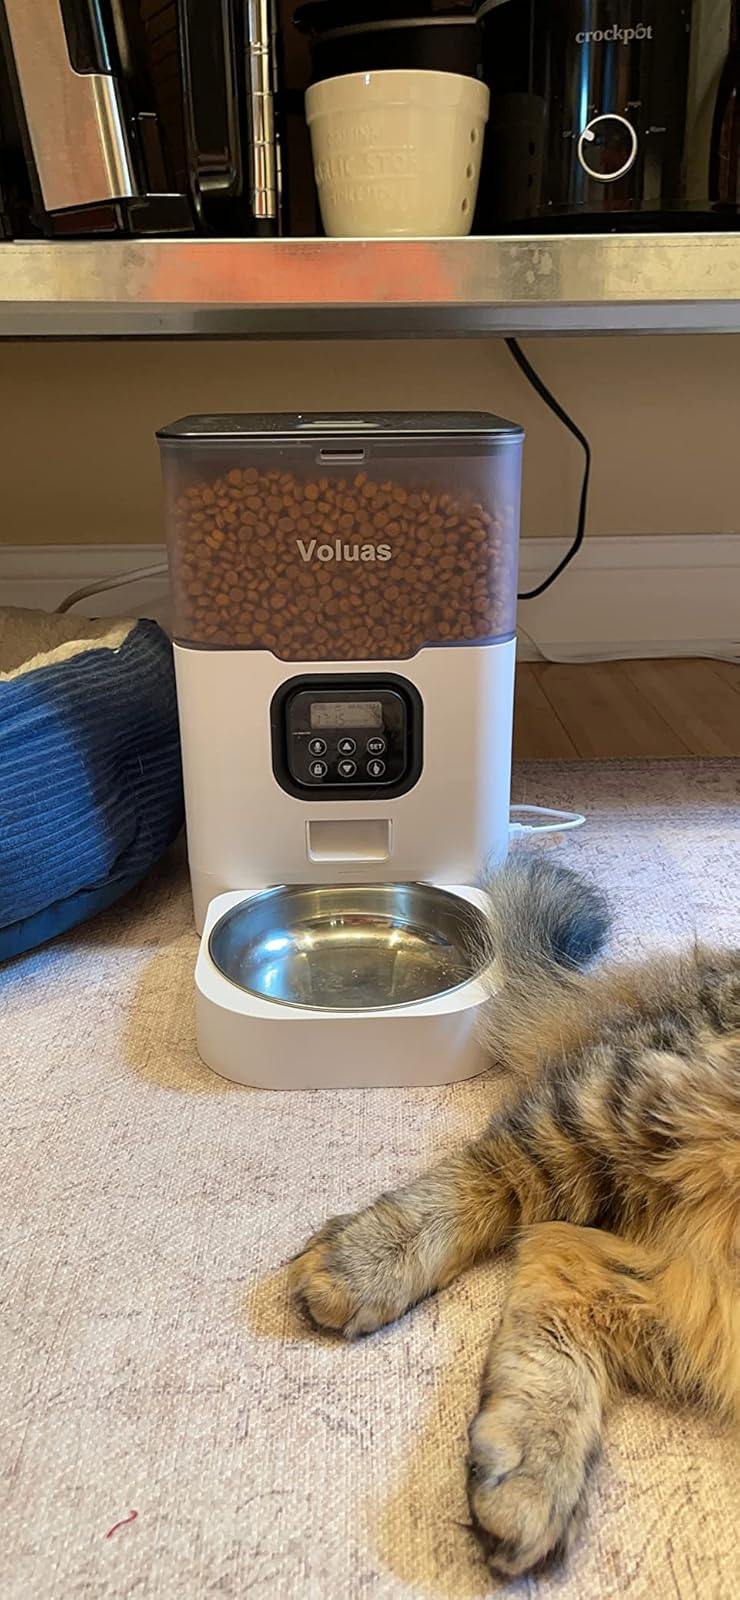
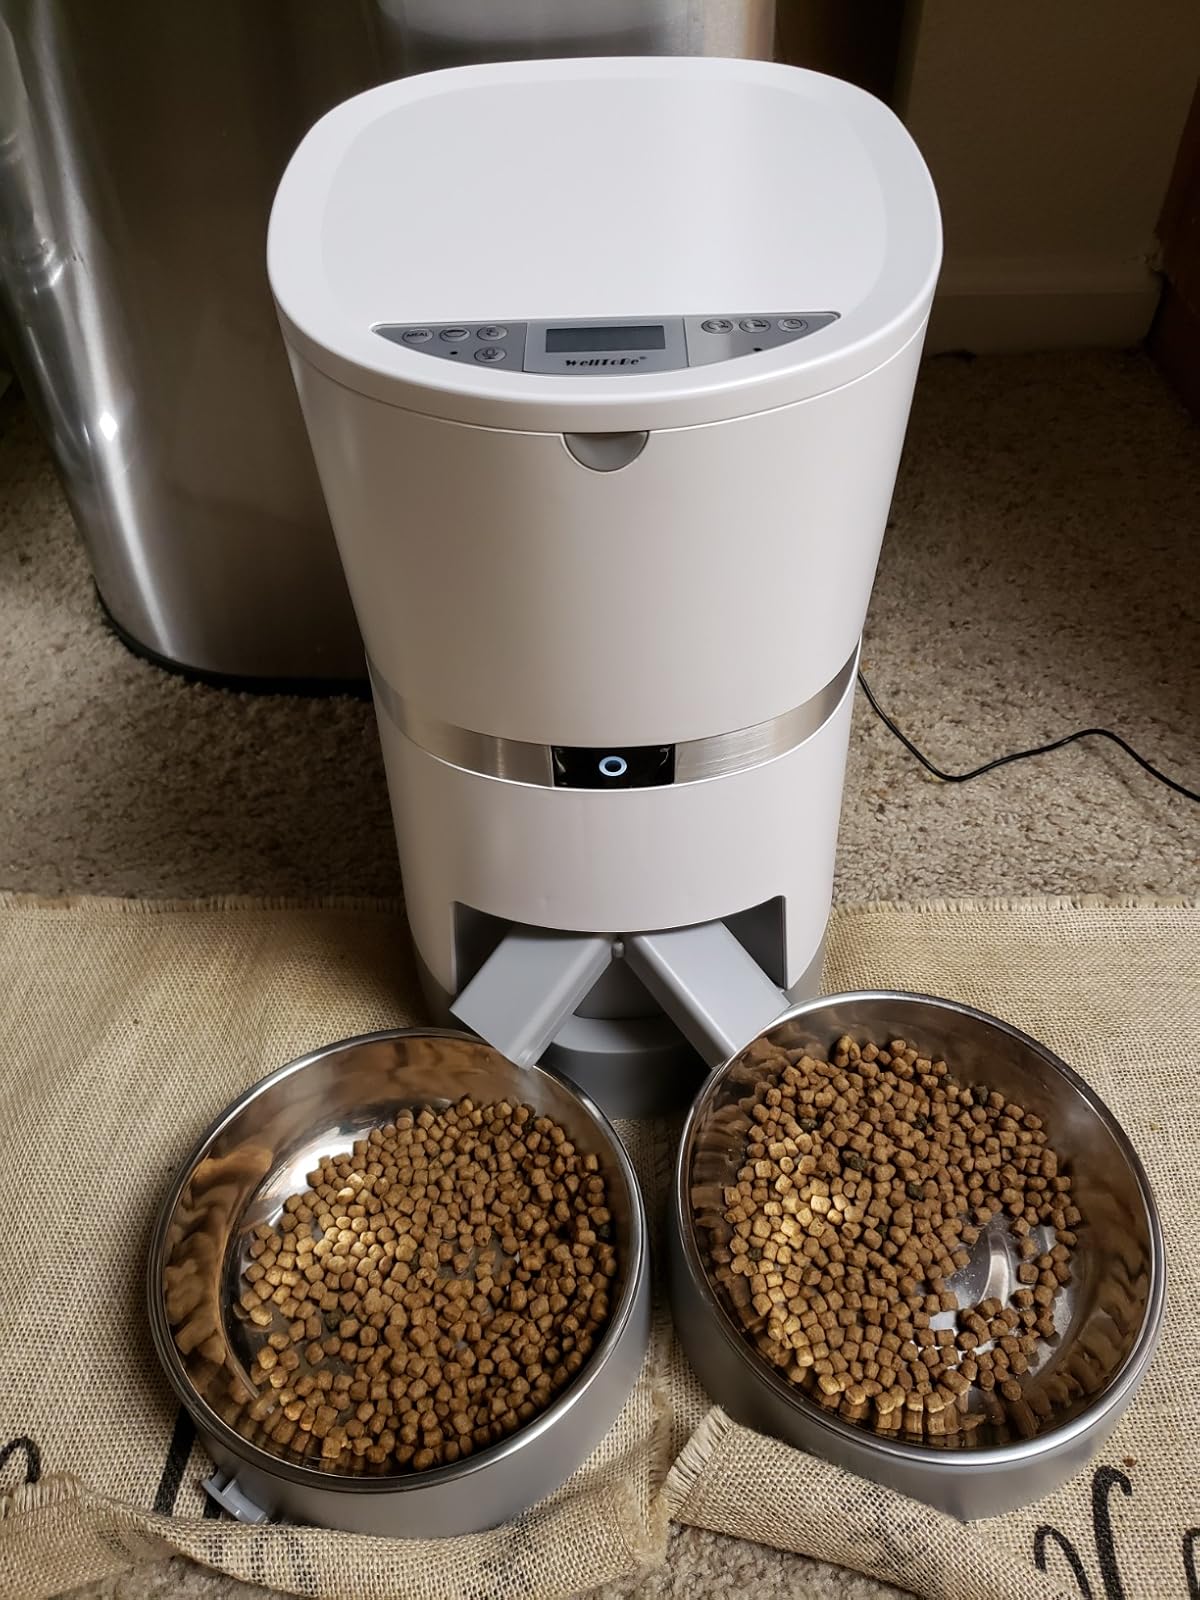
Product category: items_feeder
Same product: no